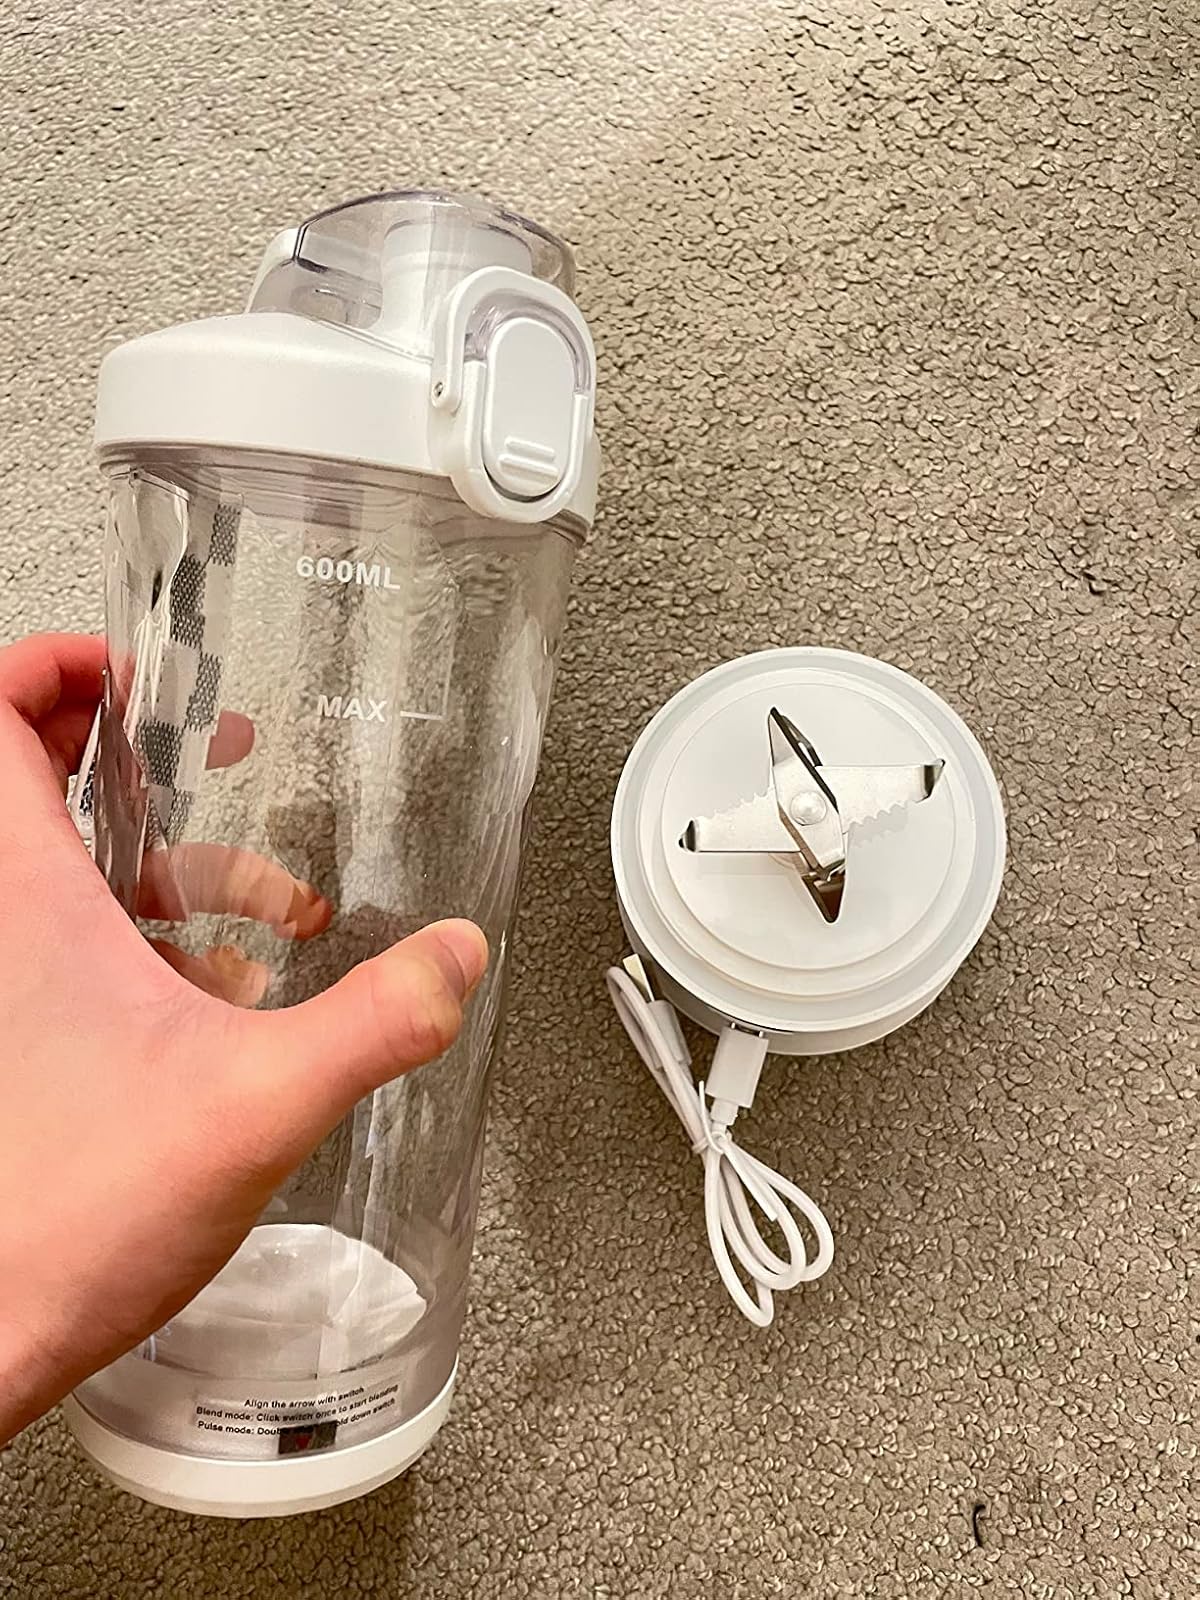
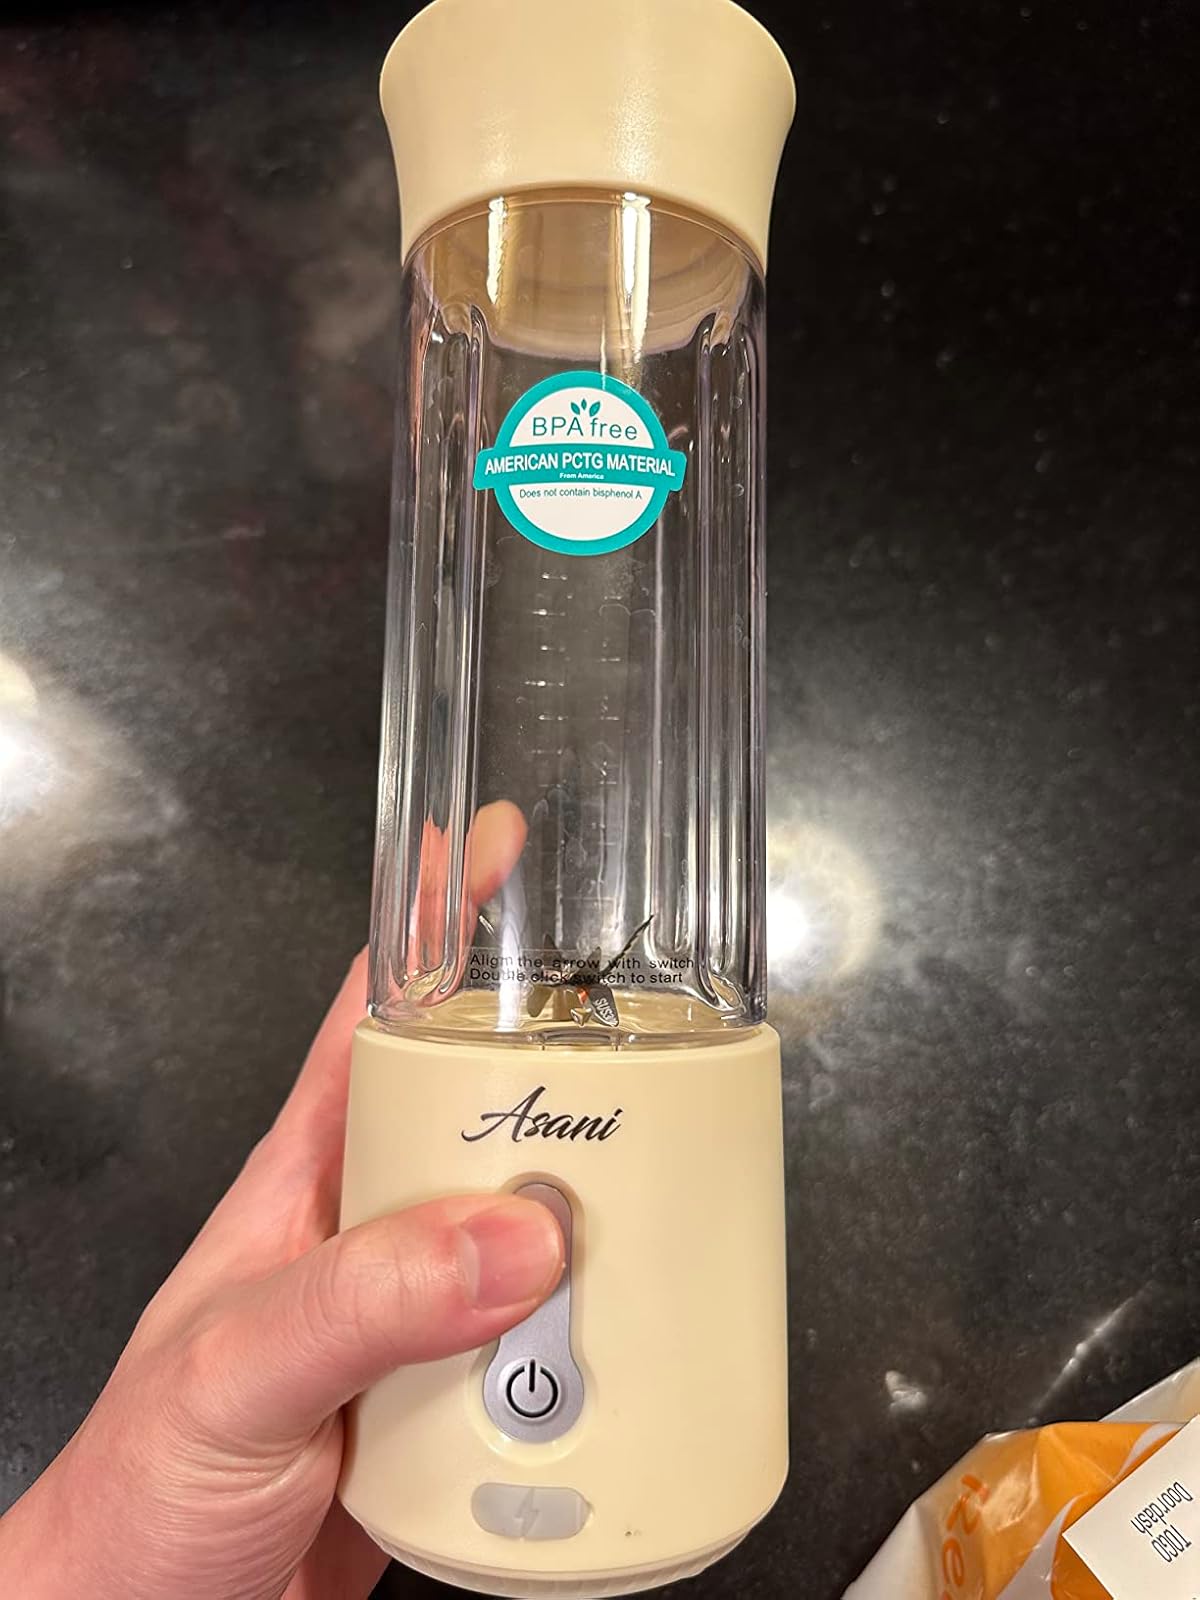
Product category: items_blender
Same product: no